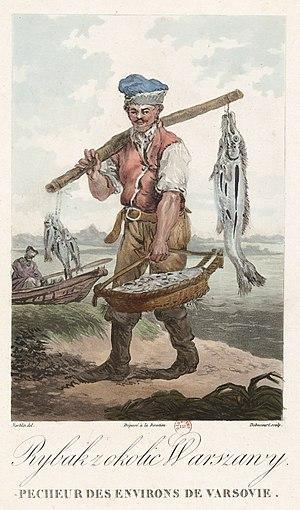
Pecheur des environs de Varsovie